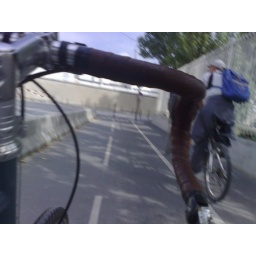
under the bridge and right, following this bike lane... and then left ...